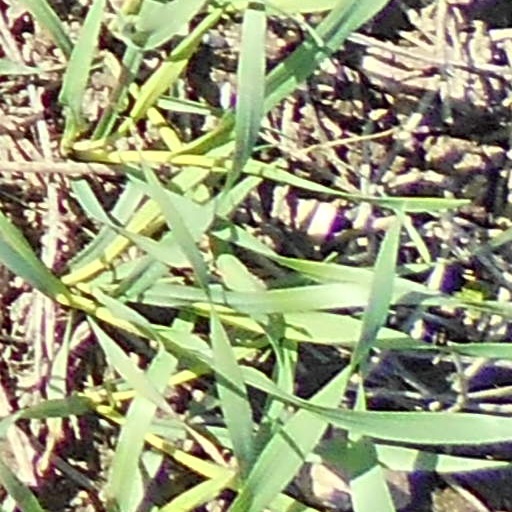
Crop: wheat